Shunzhi Emperor

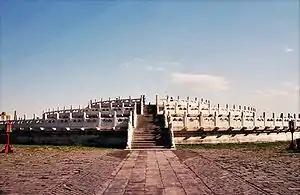
The circular mound of the Altar of Heaven, where the Shunzhi Emperor conducted sacrifices on 30 October 1644, ten days before being officially proclaimed Emperor of China. The ceremony marked the moment when the Qing dynasty seized the Mandate of Heaven.

On 17 February 1644, Jirgalang, who was a capable military leader but looked uninterested in managing state affairs, willingly yielded control of all official matters to Dorgon. After an alleged plot by Hooge to undermine the regency was exposed on 6 May of that year, Hooge was stripped of his title of Imperial Prince and his co-conspirators were executed. Dorgon soon replaced Hooge's supporters (mostly from the Yellow Banners) with his own, thus gaining closer control of two more Banners. By early June 1644, he was in firm control of the Qing government and its military.